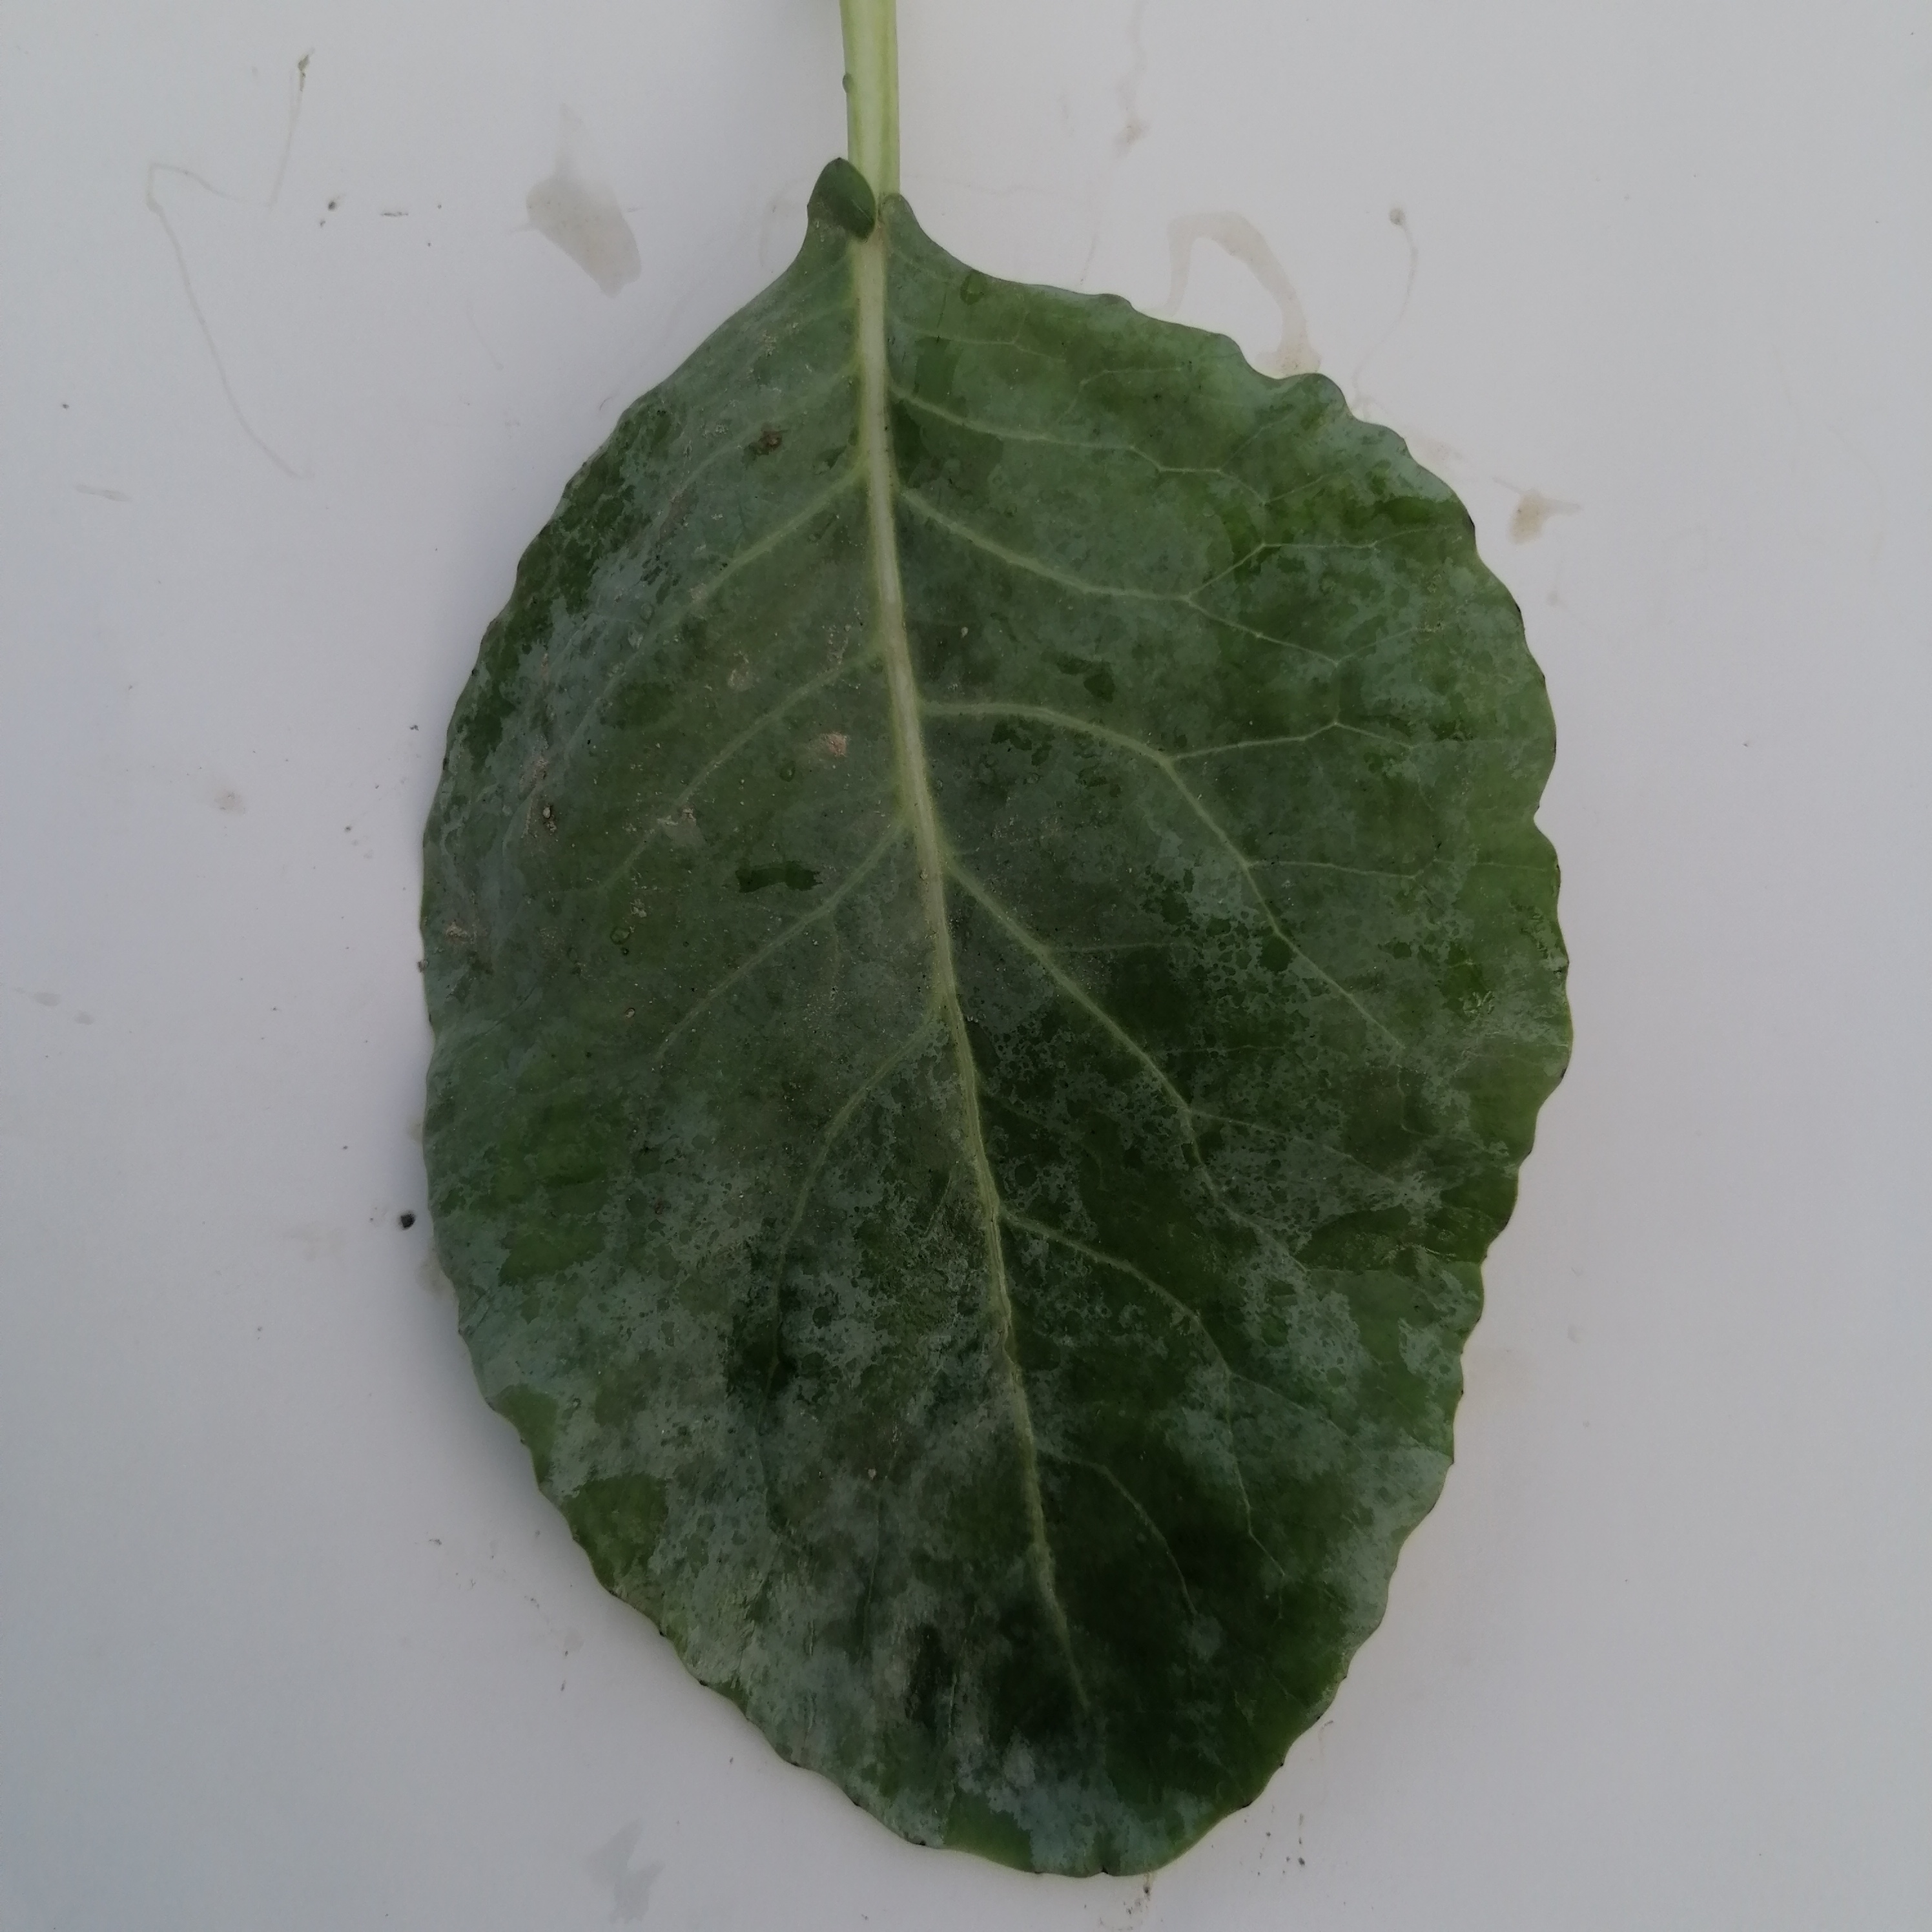
Label: Healthy